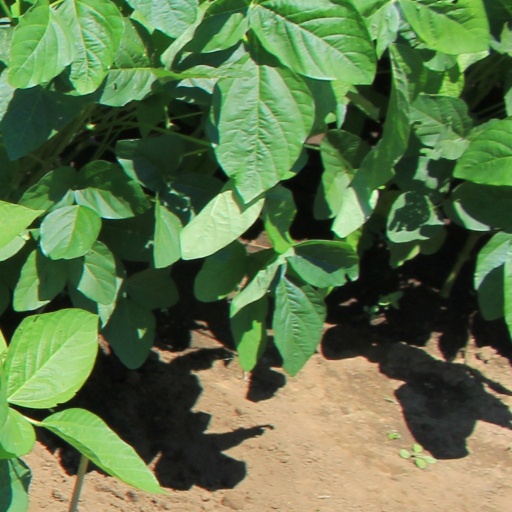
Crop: soybean